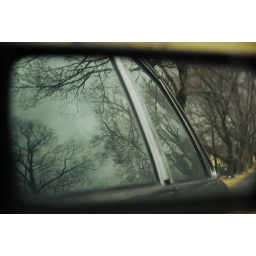
Cruisin' in my uncle's jag. love the bare tree branches